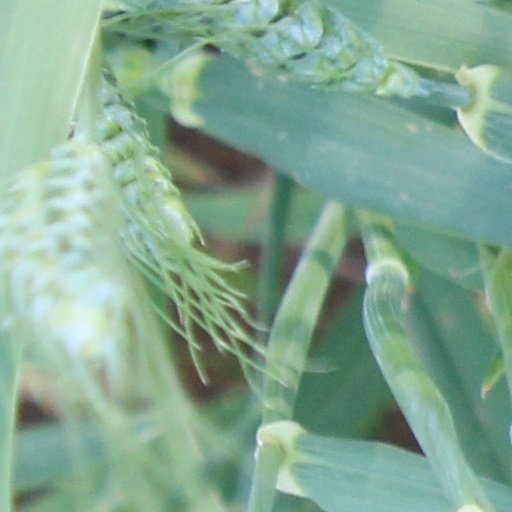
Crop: wheat